NCT Dream

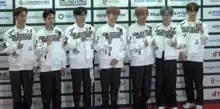

On February 28, 2022, it was announced that the group would release their second studio album, "Glitch Mode", on March 28, which contained eleven new tracks, including the lead single of the same name. Pre-orders for the album surpassed more than two million copies on the day of release, breaking their previous personal record of 1.71 million pre-orders for "Hot Sauce." "Glitch Mode" recorded sales of 2,100,339 copies within one week, breaking the group's previous personal record of two million copies sold in 16 days for "Hot Sauce". The album debuted at number 50 on the US "Billboard" 200 dated April 9, 2022, becoming NCT Dream's first entry on the chart. On May 30, 2022, the group released the repackage of their second studio album "Beatbox", which contained four new tracks, including the lead single of the same name. Following the release of "Glitch Mode" and "Beatbox", the group embarked on world tour. A concert film, "", was also shown in theatres in South Korea on November 30, in Japan on December 6, and in Singapore on November 30.